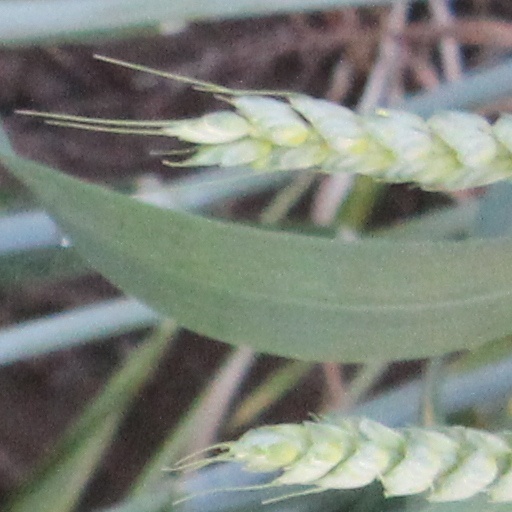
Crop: wheat